Question: Please indicate a possible affordance area of baseball bat that can be used for hitting
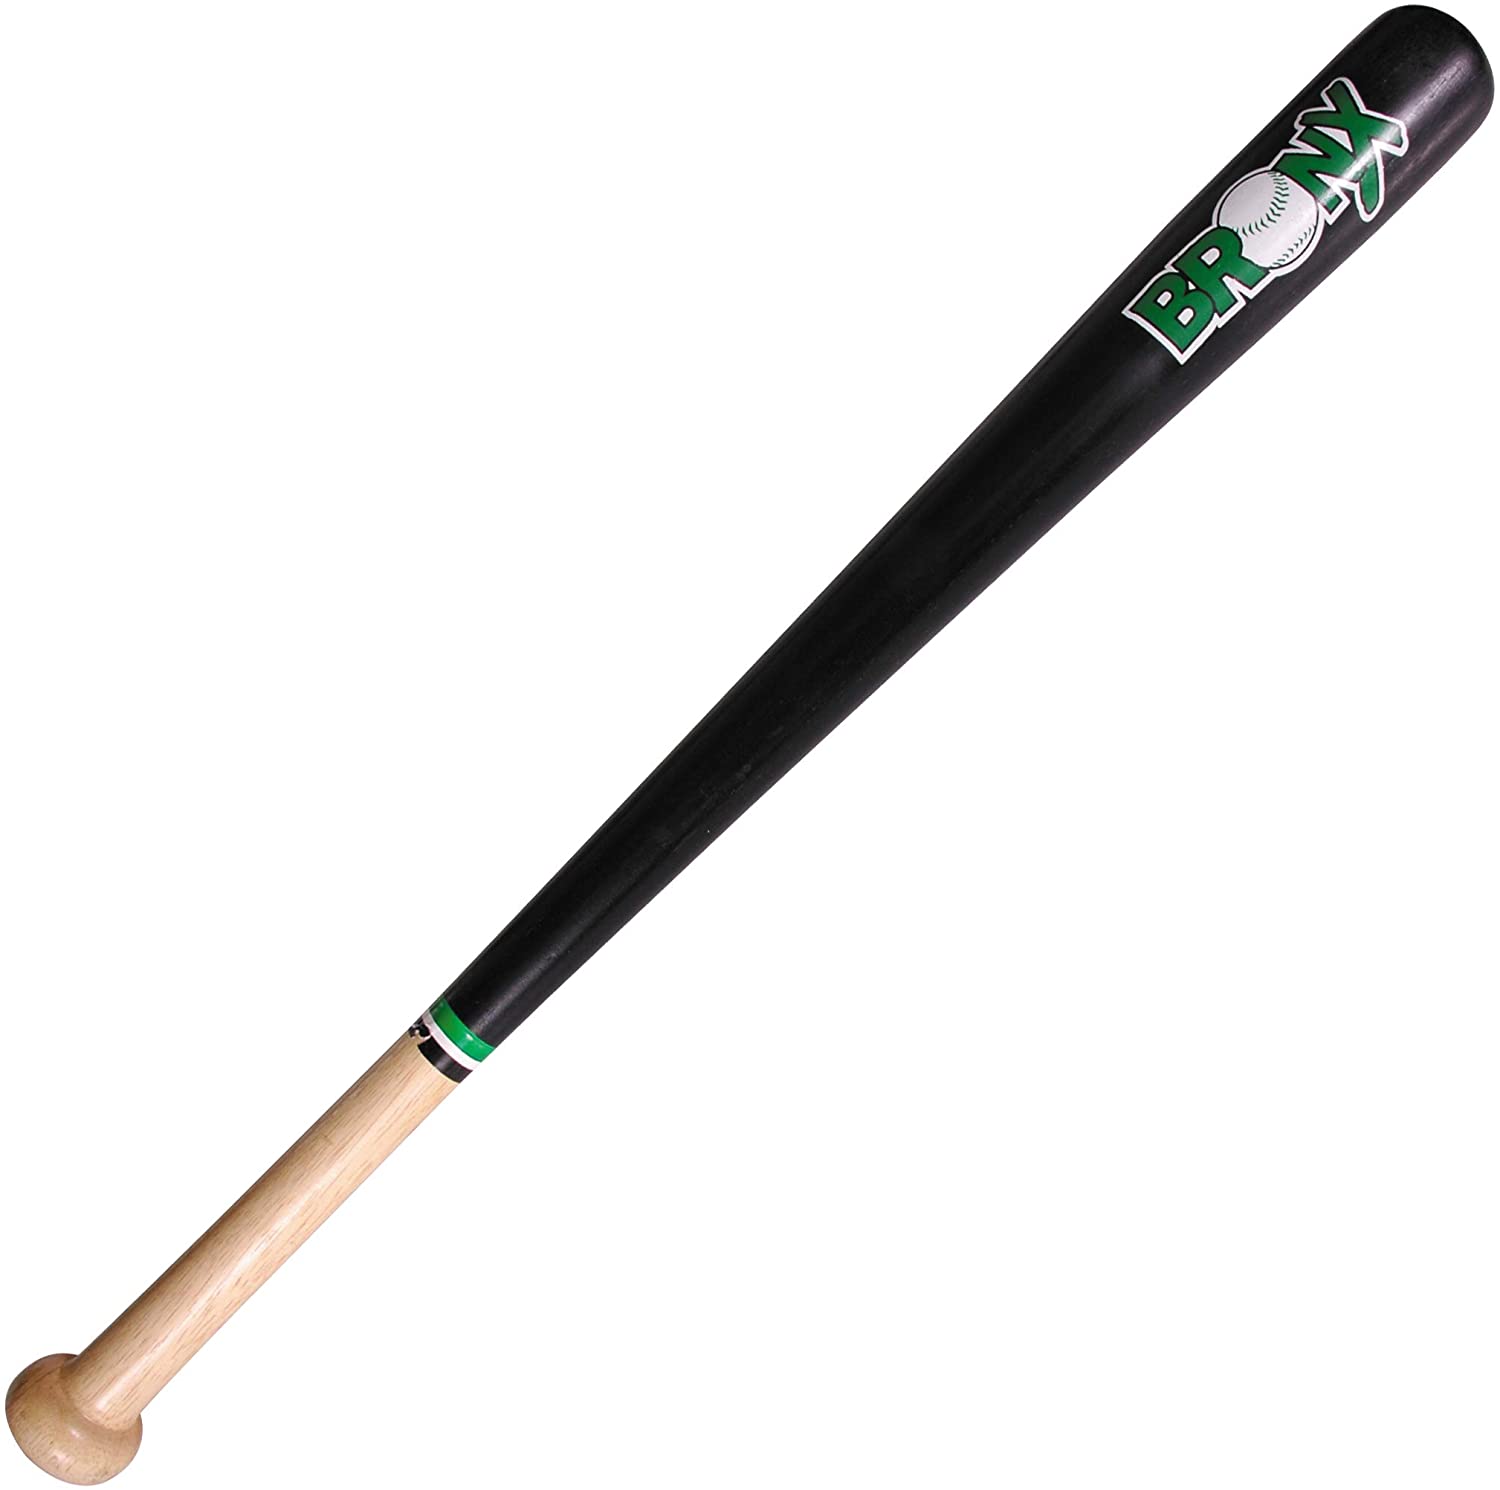
Answer: [969.458, 3.512, 1500, 507.664]